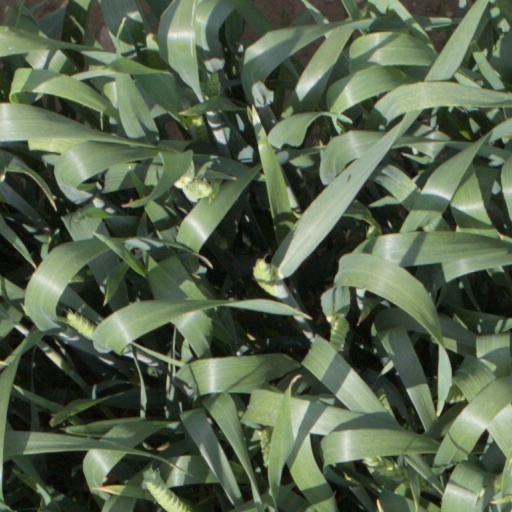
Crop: wheat